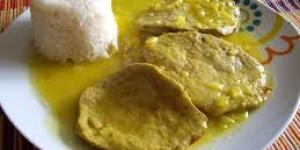
ternera en salsa